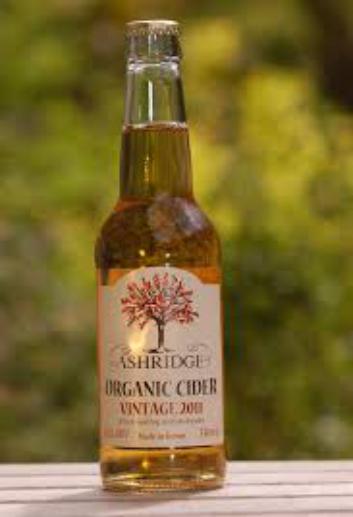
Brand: Ashridge Cider
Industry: Food